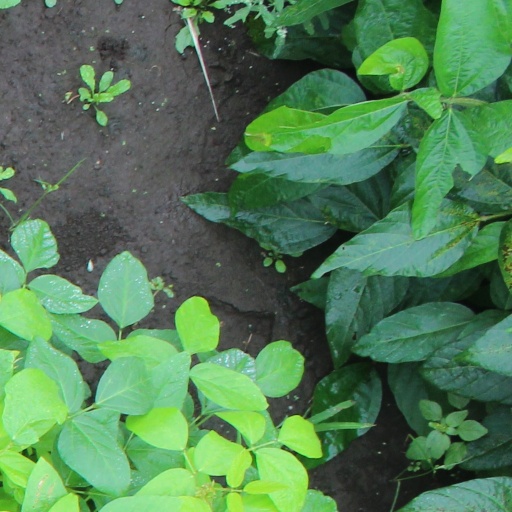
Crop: soybean